Rasmus Berthelsen

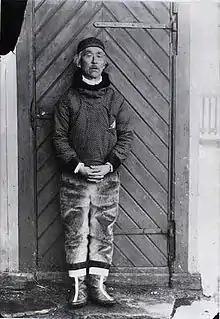
Rasmus Berthelsen

Rasmus Storm Josva Berthel Berthelsen (1827–1901) was a Greenlandic teacher, poet, and artist. He also served as an early editor for "Atuagagdliutit". He is considered important to their literary history and wrote the Greenland Christmas carol "Guterput" or "Our God". His woodcut "Starving Greenlanders" is seen as an early example of social commentary in Greenland art. He is perhaps best known for the hymn-writing and also poetry being seen as perhaps the first Greenlandic author, at least of the post-Viking age.